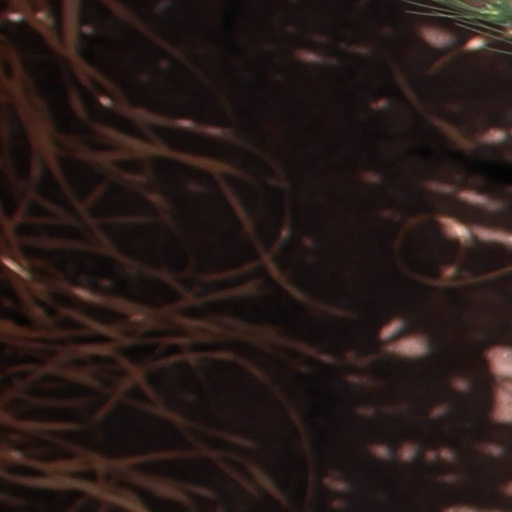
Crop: wheat